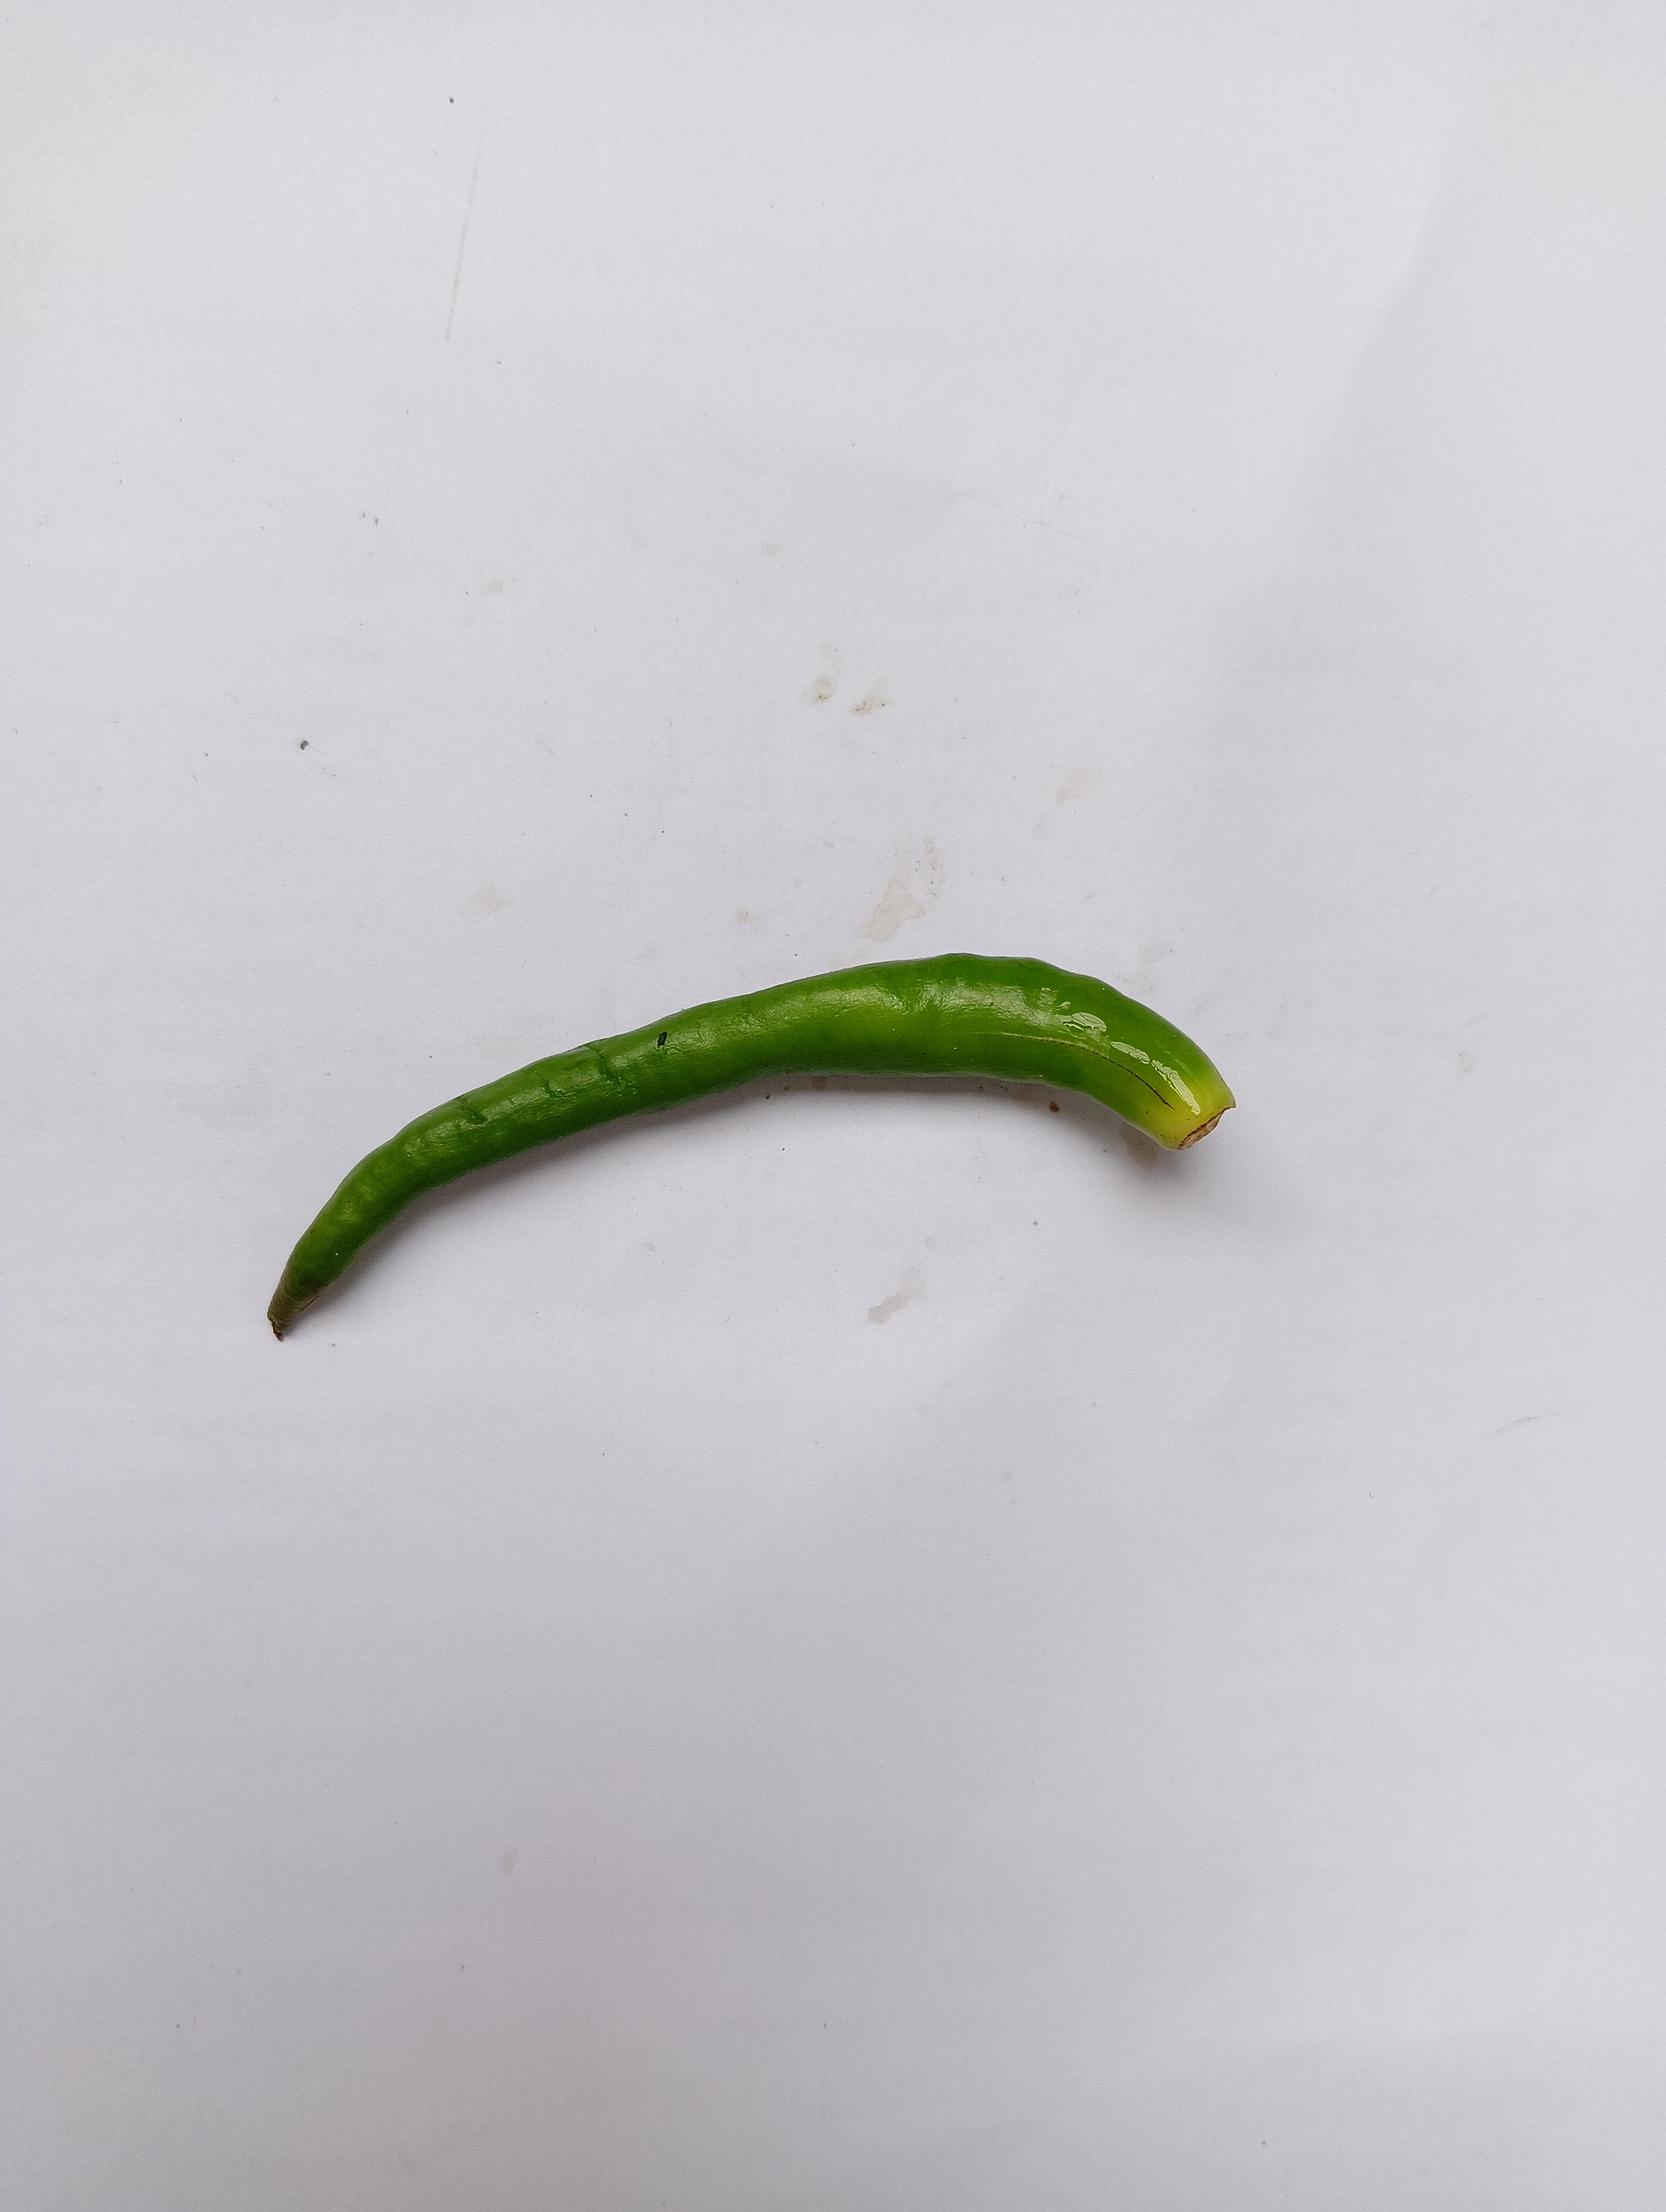
Label: Green Chili